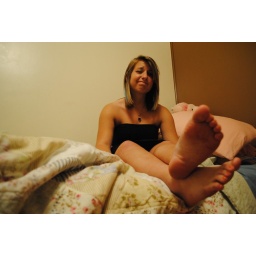
lady in the black dress